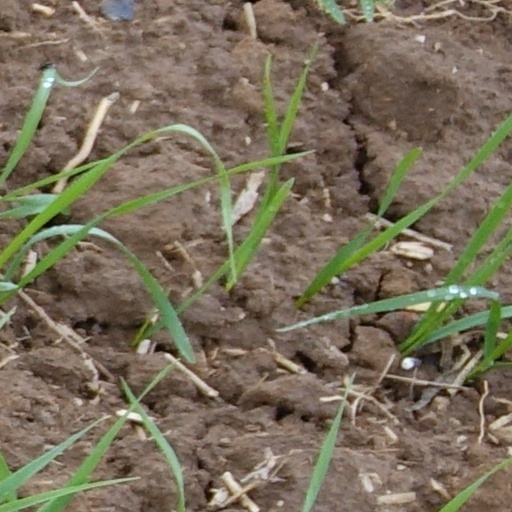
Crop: wheat